XV Gymnasium

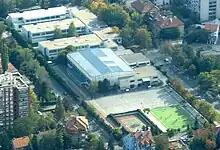
Aerial view of the school. In the upper-left corner, the new wing can be seen.

The school moved to the current building in Jordanovac, which is in the Maksimir neighborhood of Zagreb, in the seventies. Before that, it was located in an older building in Sutlanska street in Trnje. The new building was built especially for this purpose and thus contains some of the best high school infrastructure schools in Zagreb, Croatia. There are two gyms, an outdoor sports center, a cafeteria, and a movie theater.